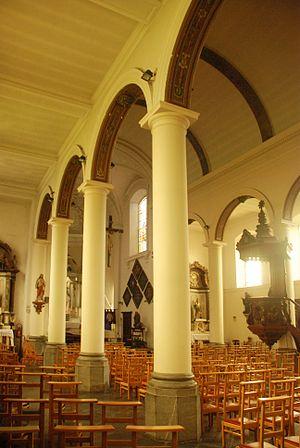
Belgique - Église Saint-Barthélémy de Bousval
L'église Saint-Barthélemy est une église catholique située à Bousval, village dépendant de la ville belge de Genappe, en Brabant wallon.